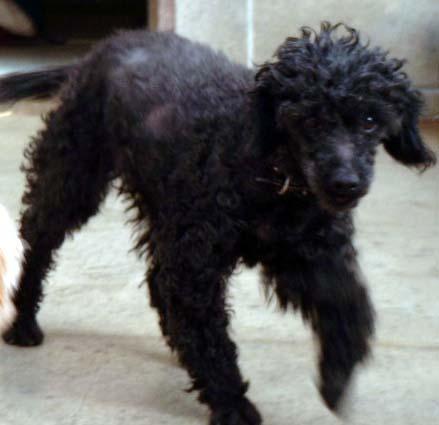
miniature_poodle